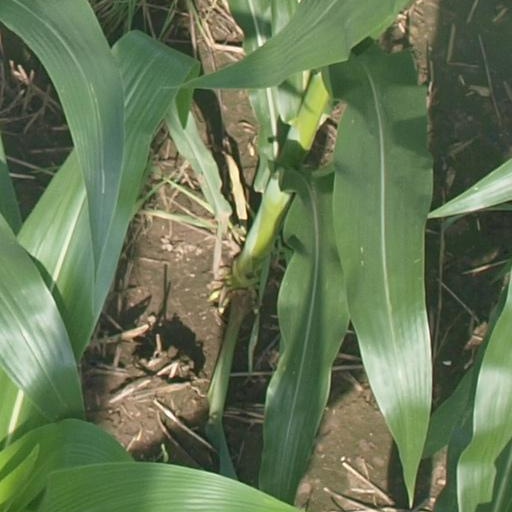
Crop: maize; corn